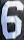
Number: 6